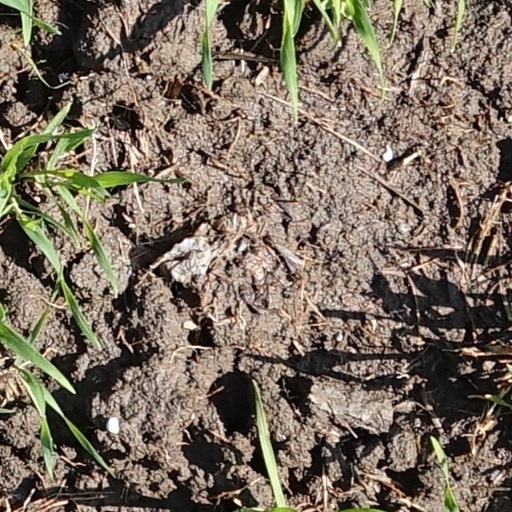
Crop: wheat